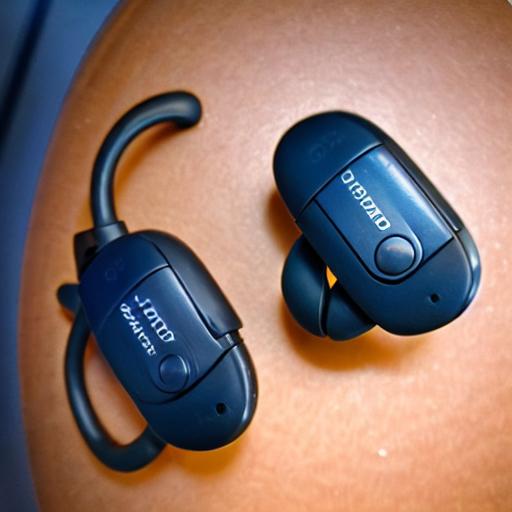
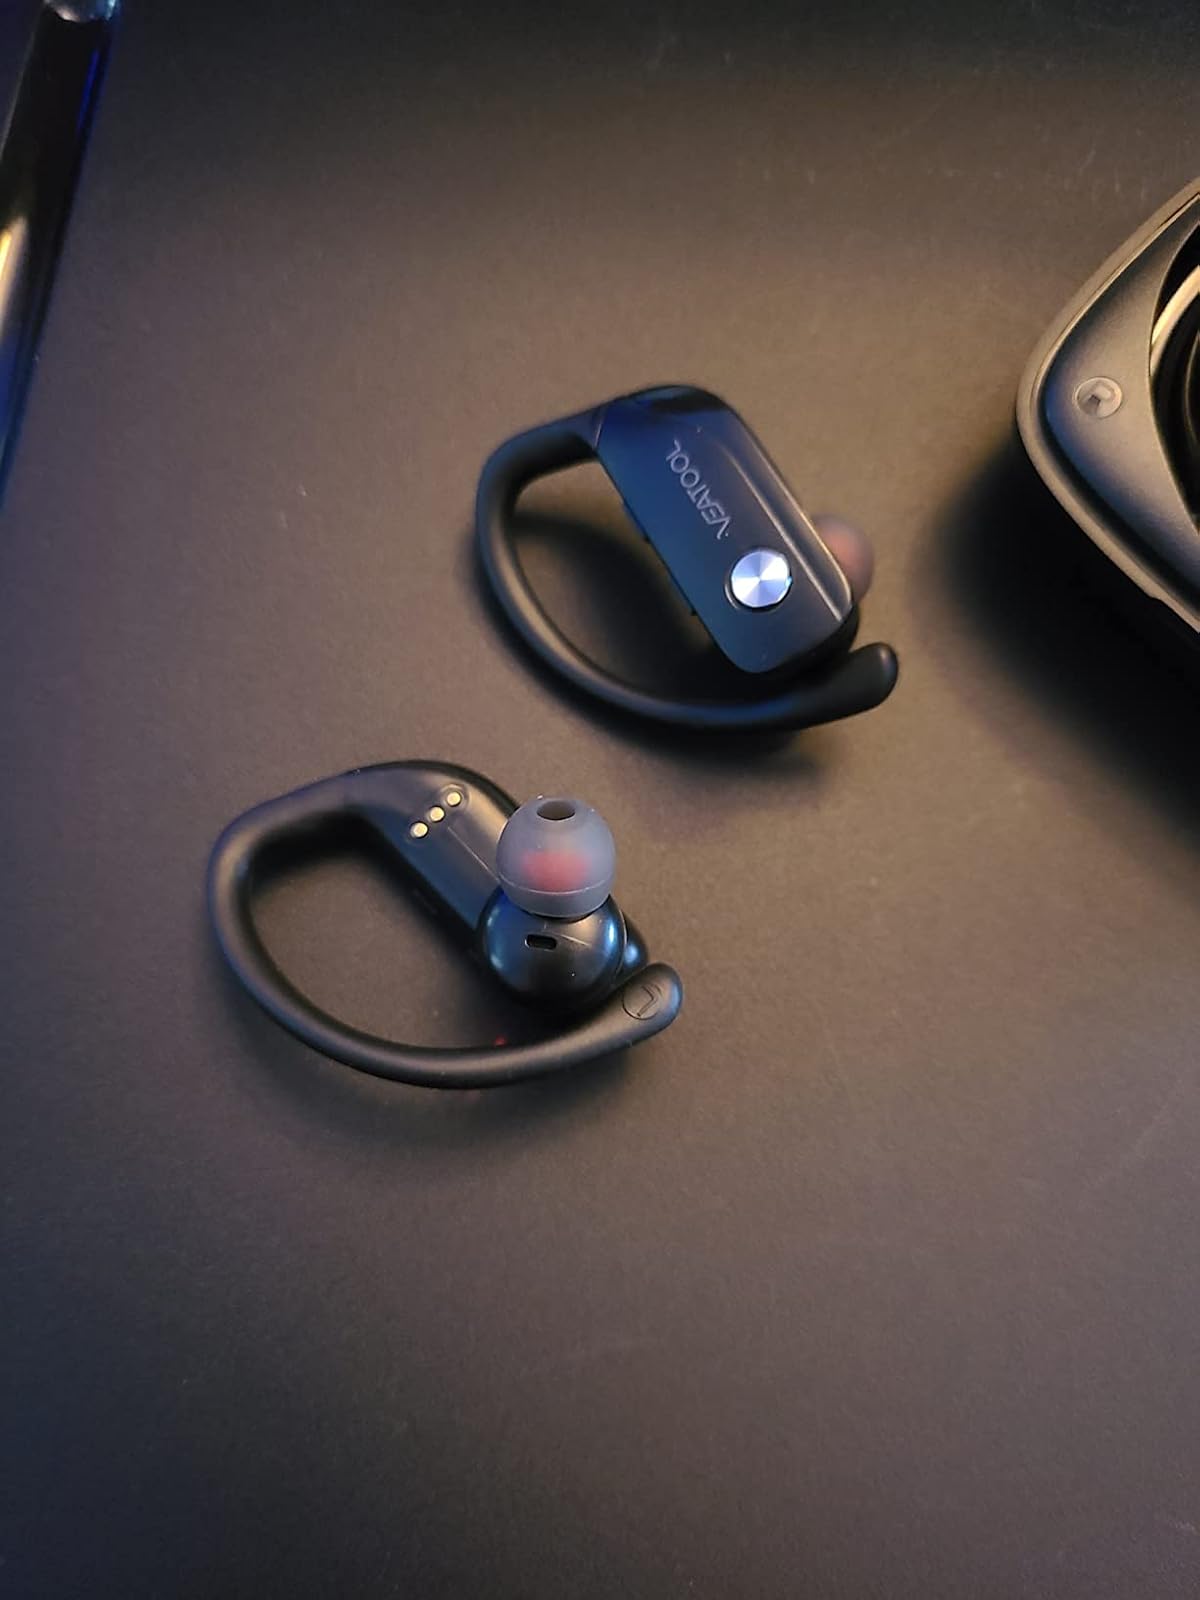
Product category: earbuds
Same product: no